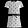
Label: Dress